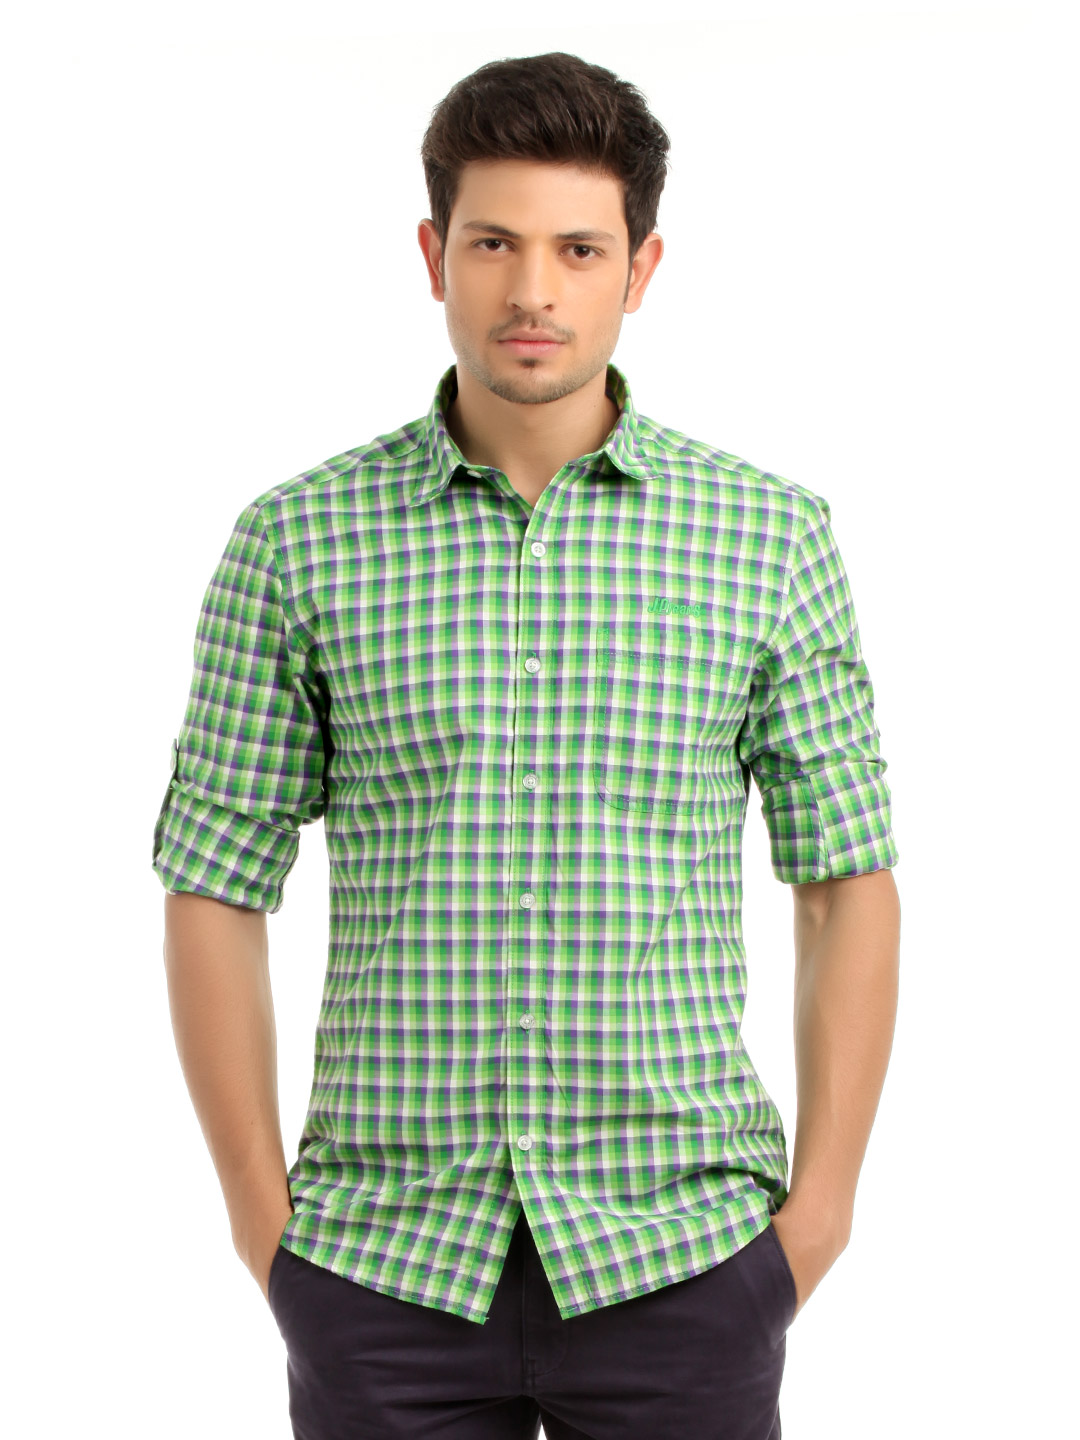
John Players Men Green Check Shirt
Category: Apparel / Topwear / Shirts
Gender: Men
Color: Green
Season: Summer 2012
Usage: Casual